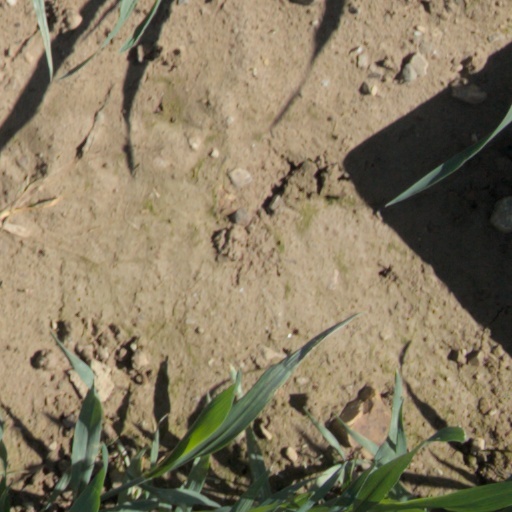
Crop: wheat